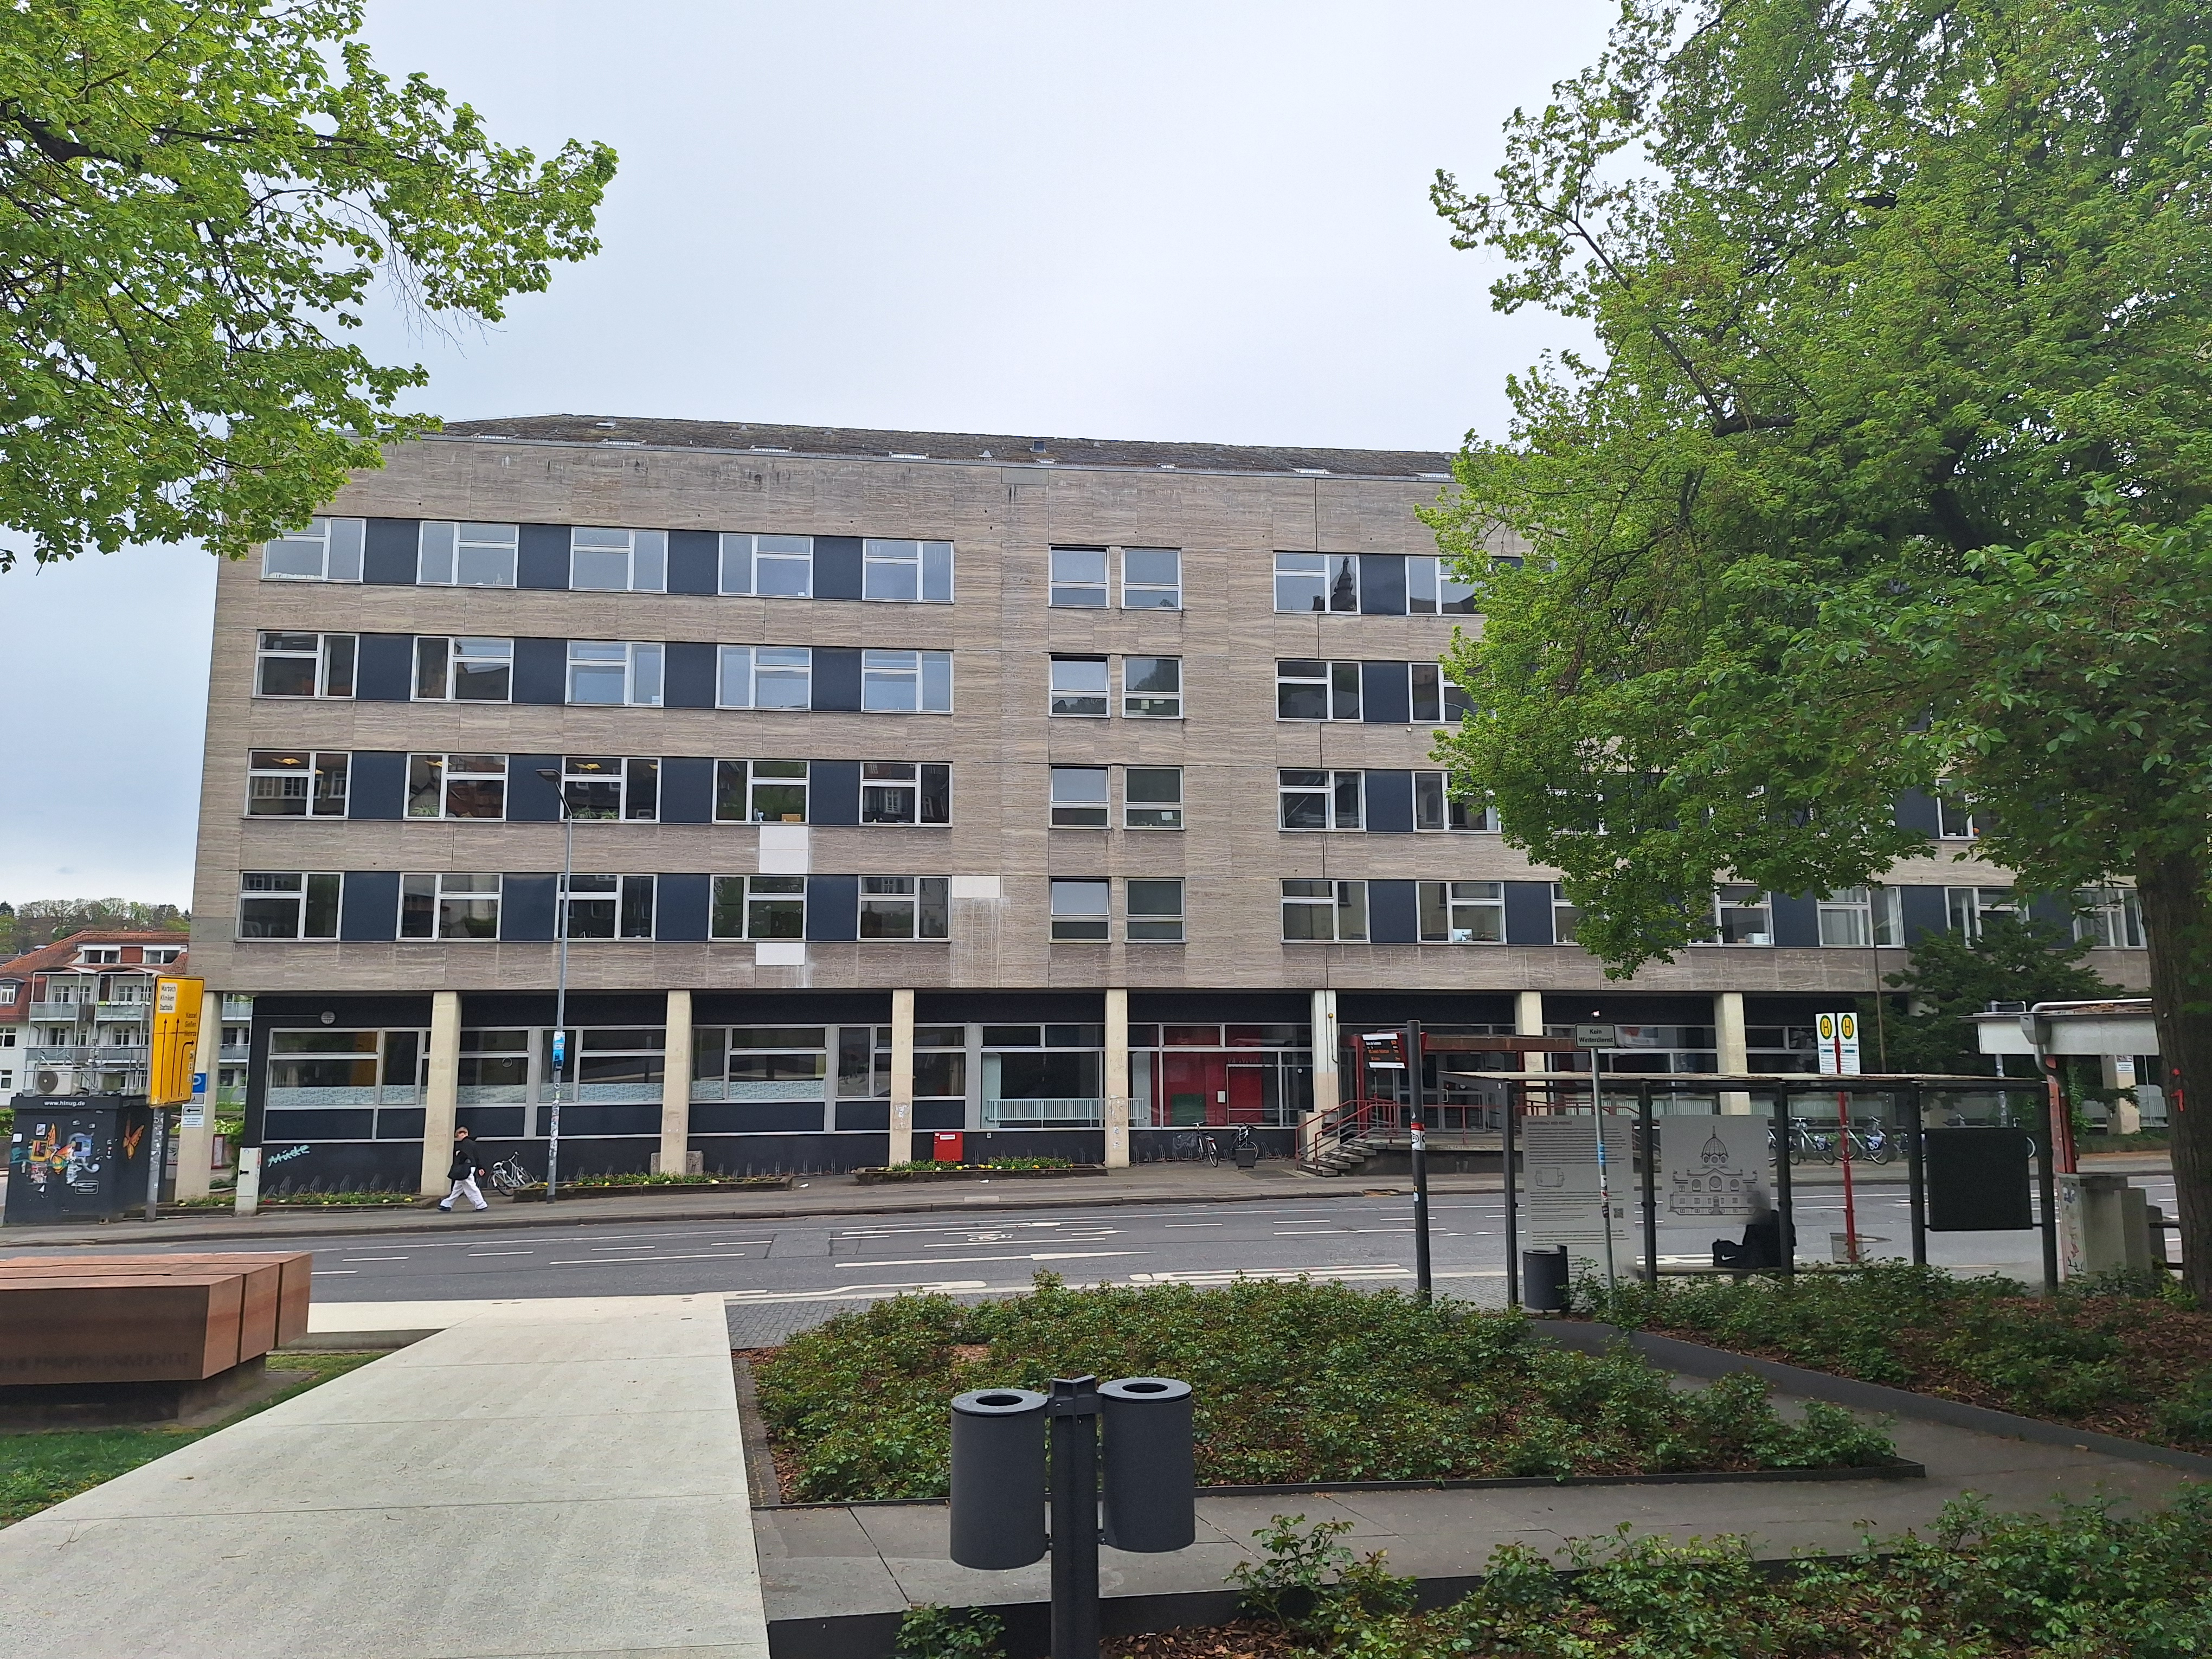
Building: Universitätsstraße 6